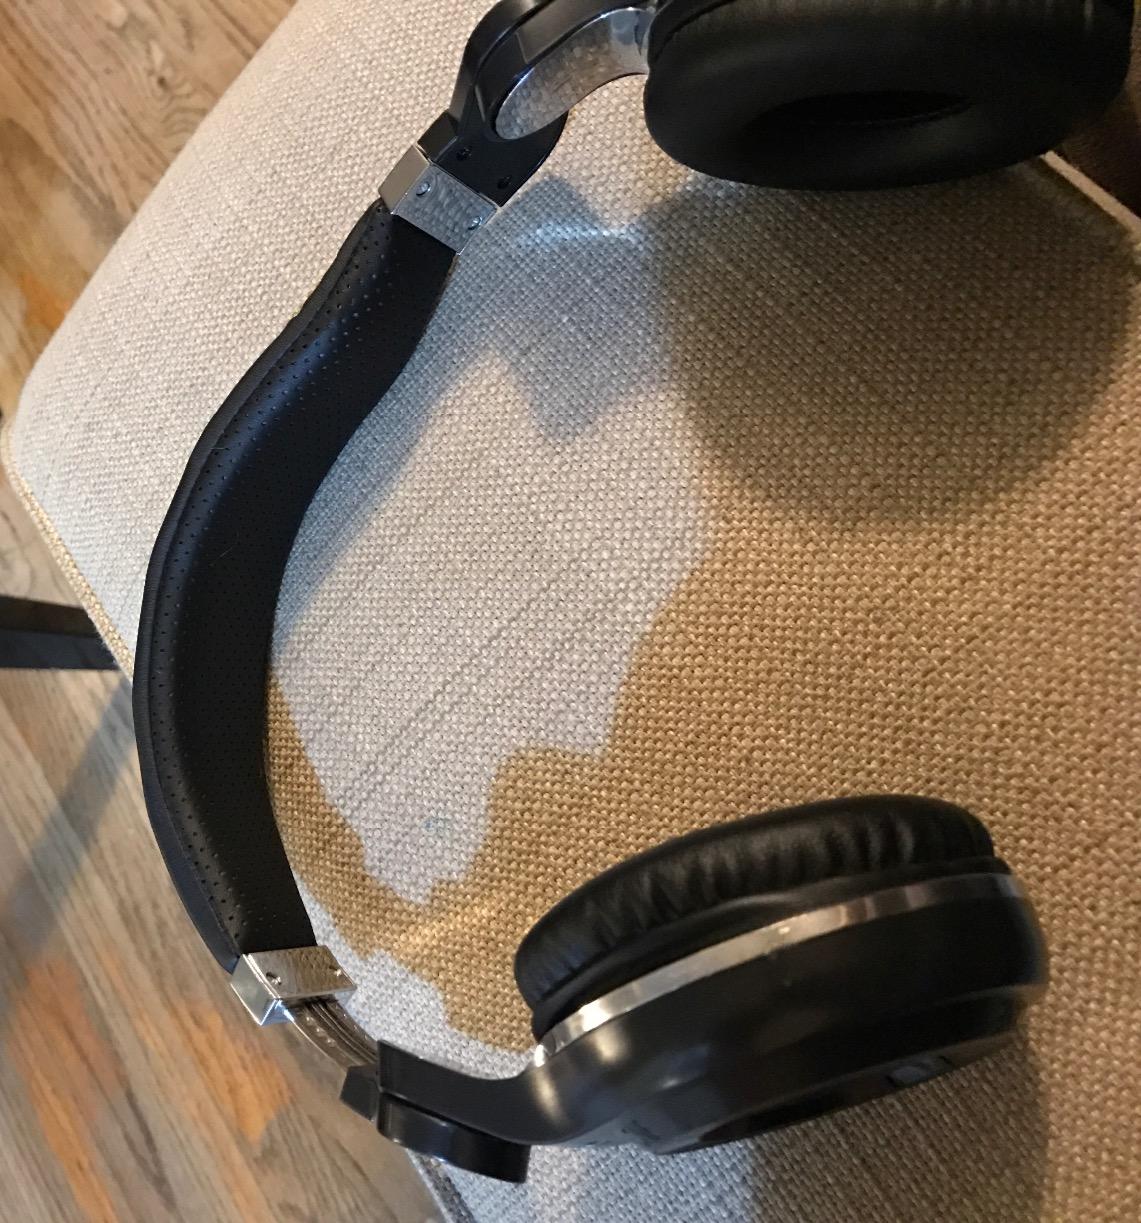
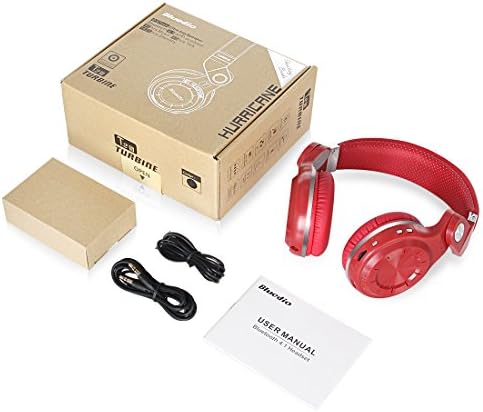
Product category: headphones
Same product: no